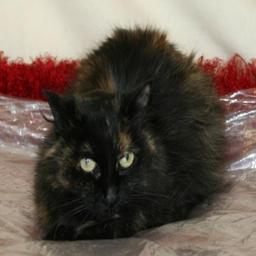
Animal: cats